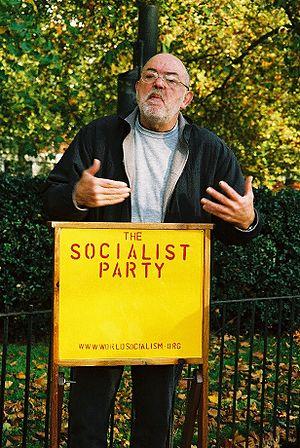
Speakers' Corner désigne l'espace réservé au nord-est de Hyde Park, à Londres où chacun peut prendre la parole librement et assumer un rôle temporaire d'orateur devant l'assistance du moment. Il fallut attendre 1872 pour que le gouvernement reconnaisse le besoin ressenti par la population de se réunir en public pour donner libre cours à des discussions.